The Story of Doctor Dolittle

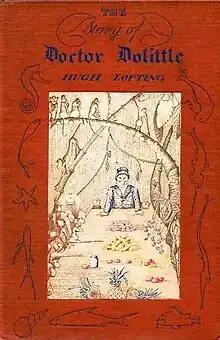
First edition

The Story of Doctor Dolittle, Being the History of His Peculiar Life at Home and Astonishing Adventures in Foreign Parts (1920), written and illustrated by the British author Hugh Lofting, is the first of his Doctor Dolittle books, a series of children's novels about a man who learns to talk to animals and becomes their champion around the world. It was one of the novels in the series which was adapted into the 1967 film "Doctor Dolittle".